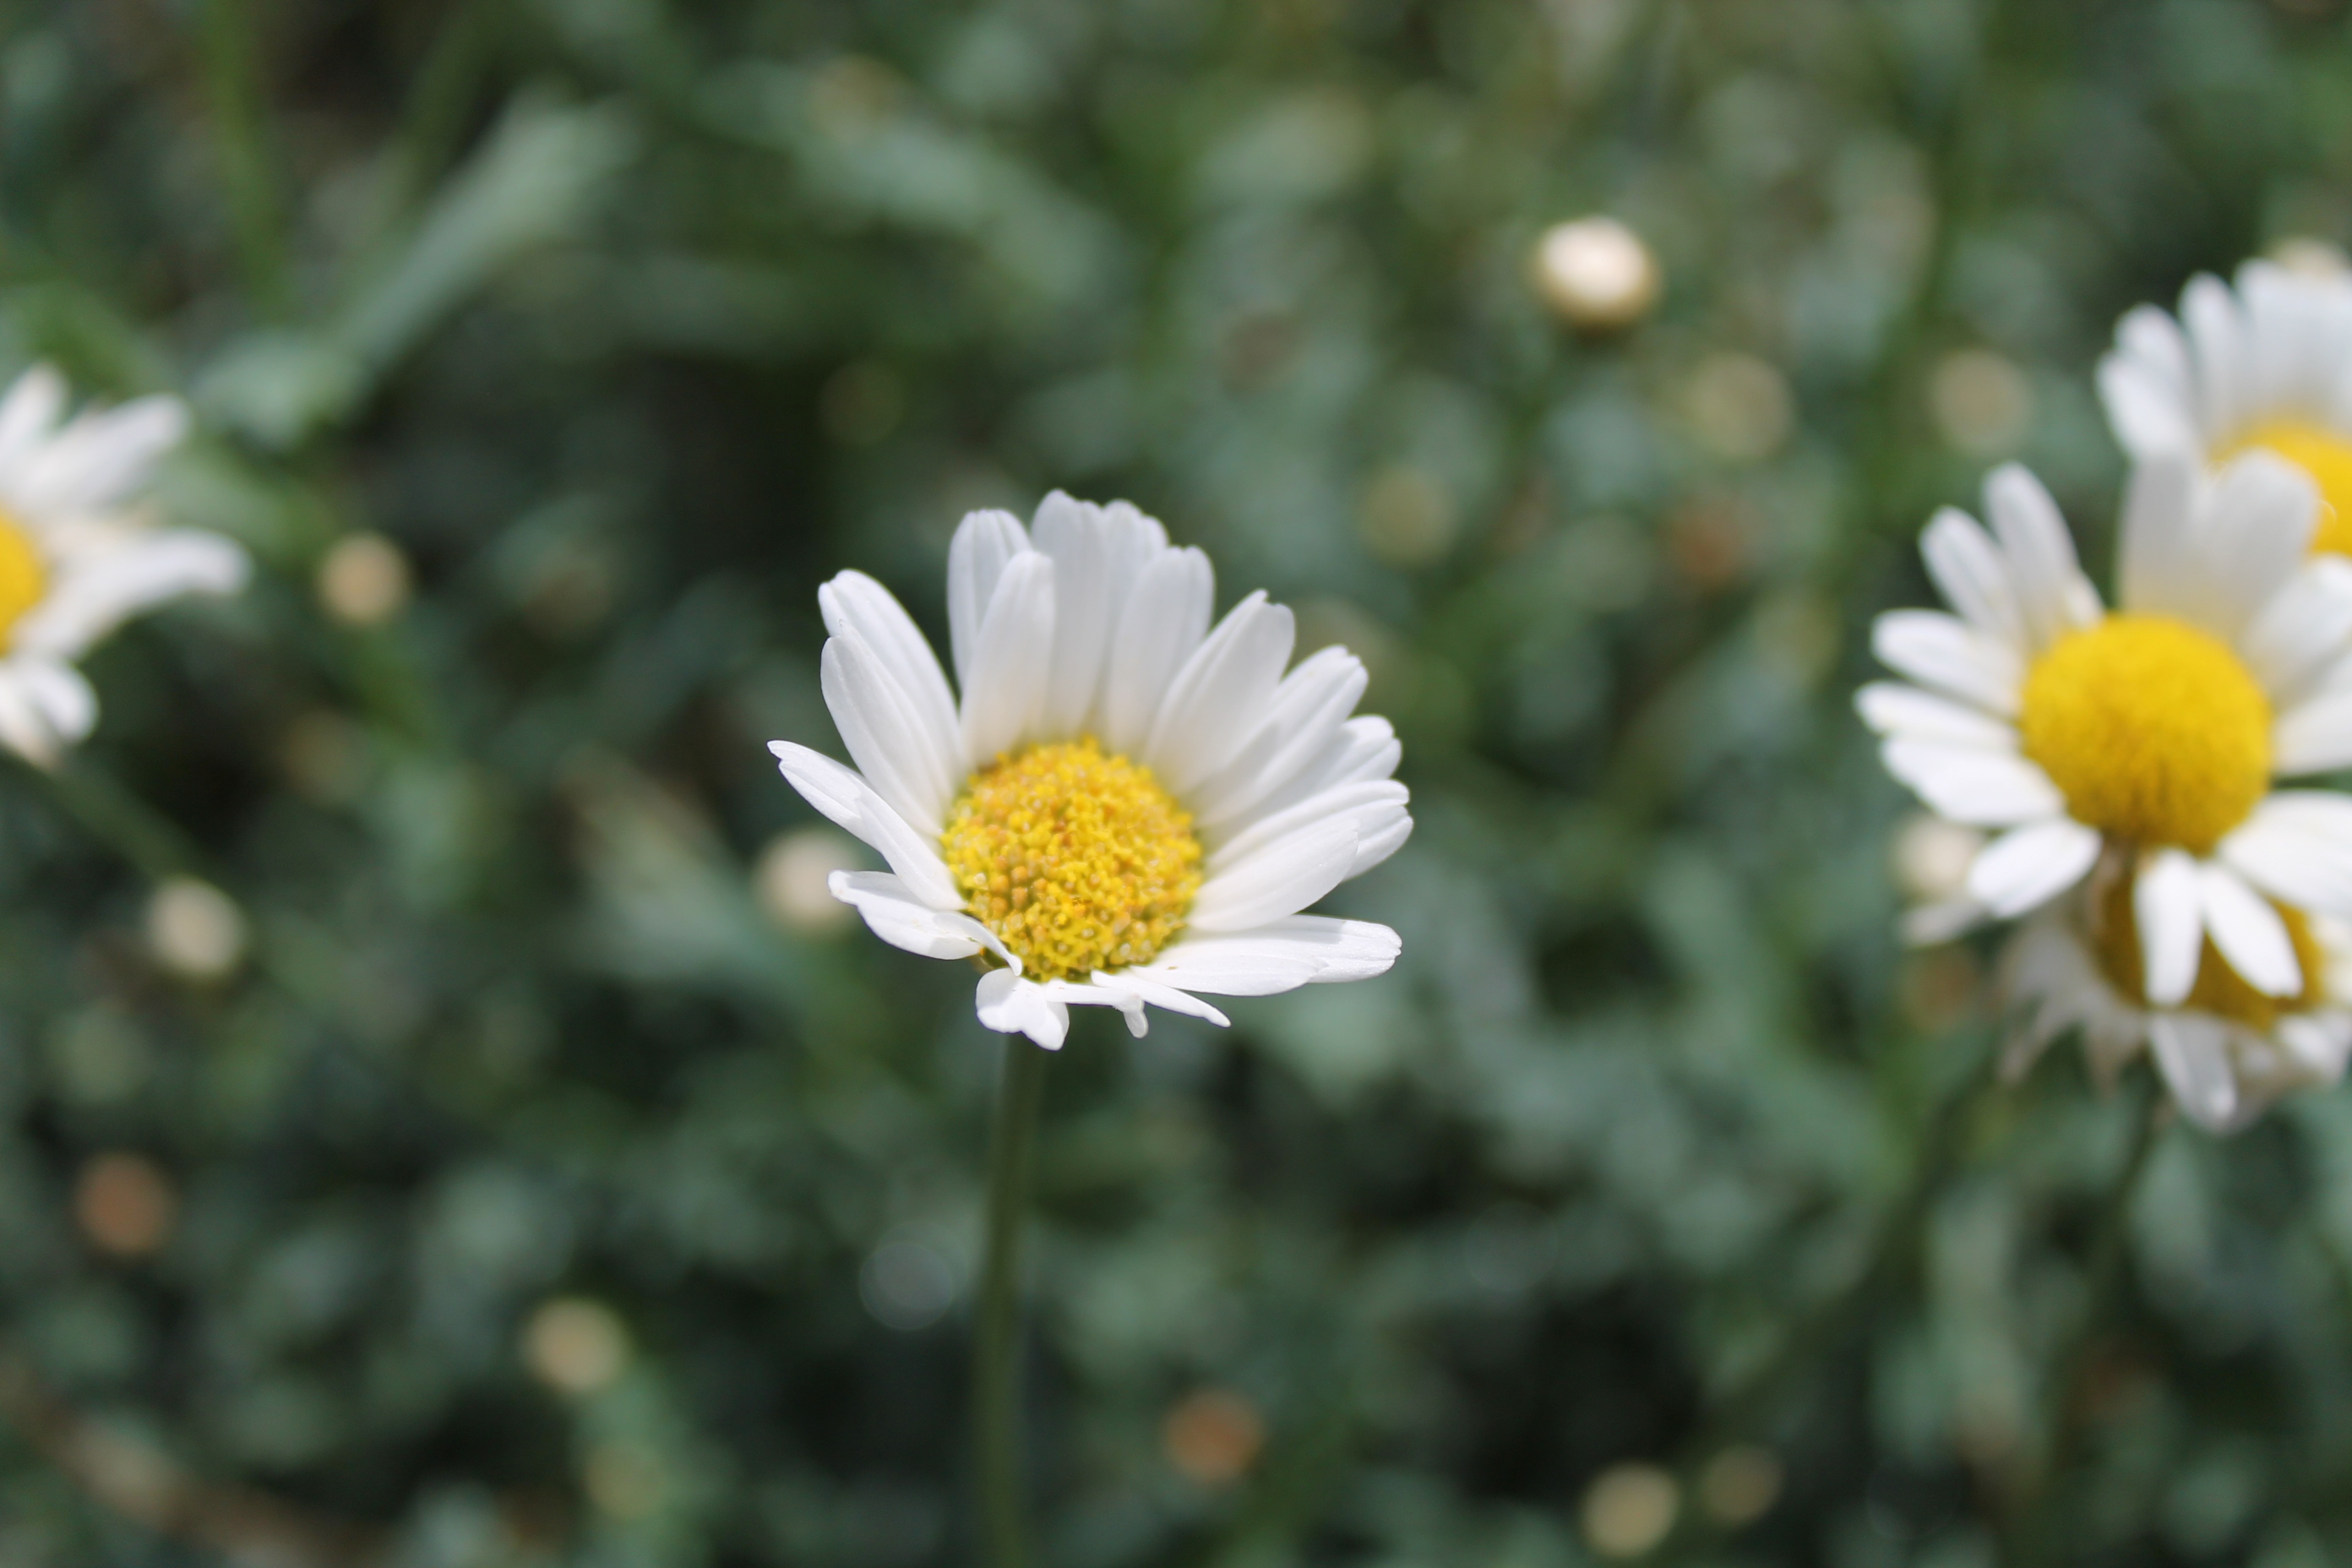
nature, blossom, plant, white, flower, petal, bloom, daisy, botany, yellow, flora, wildflower, macro photography, flowering plant, daisy family, margarite, oxeye daisy, land plant, chamaemelum nobile, marguerite daisy